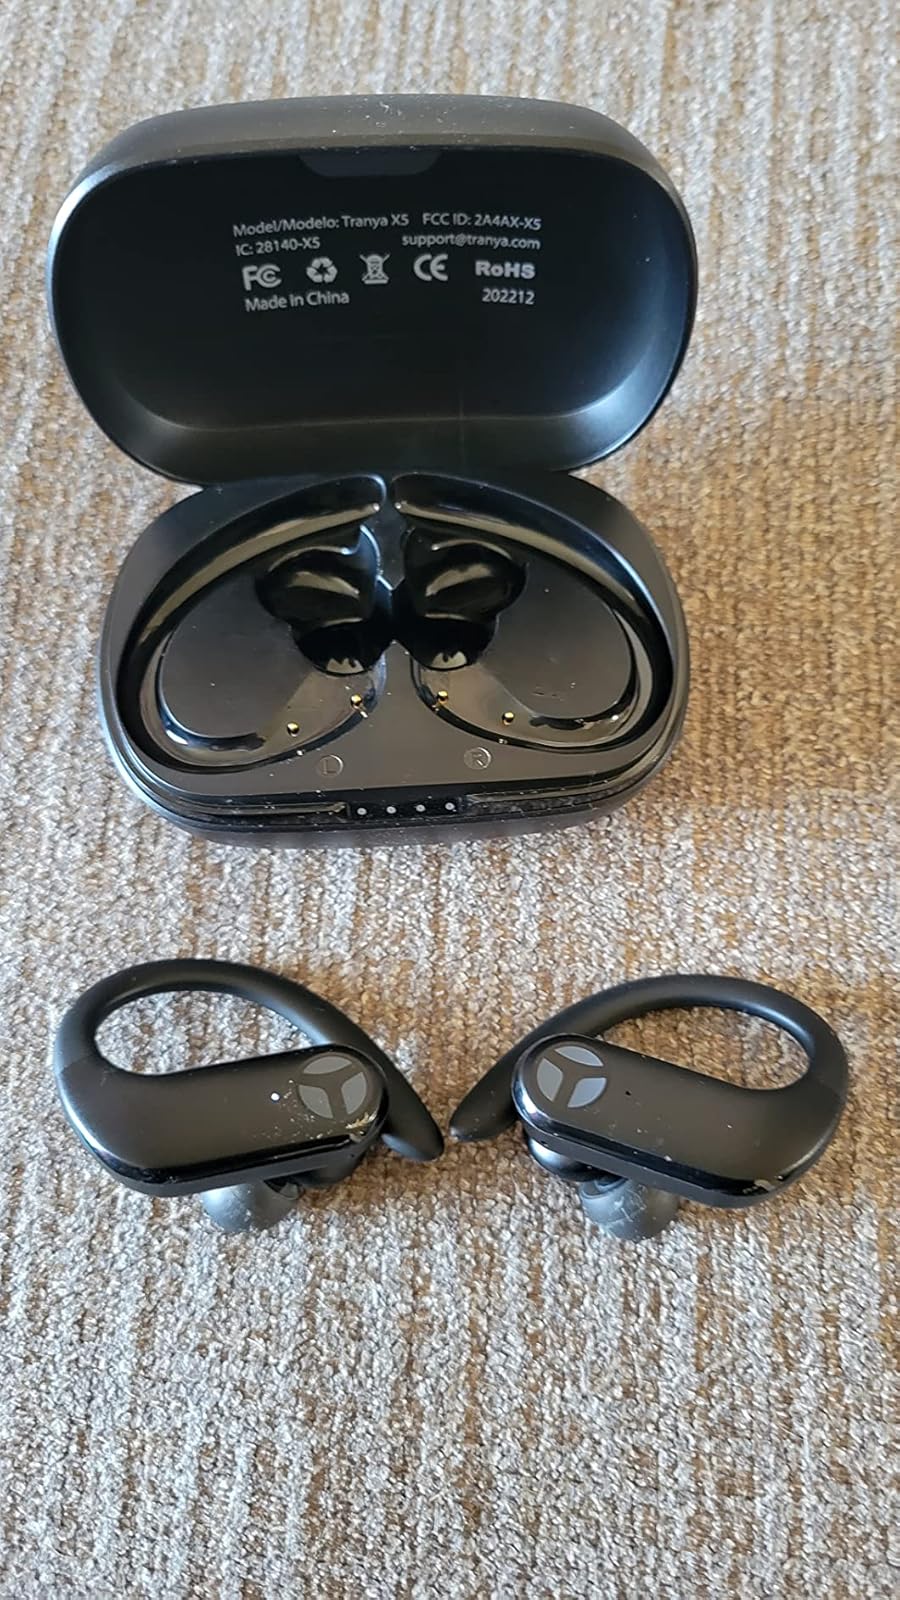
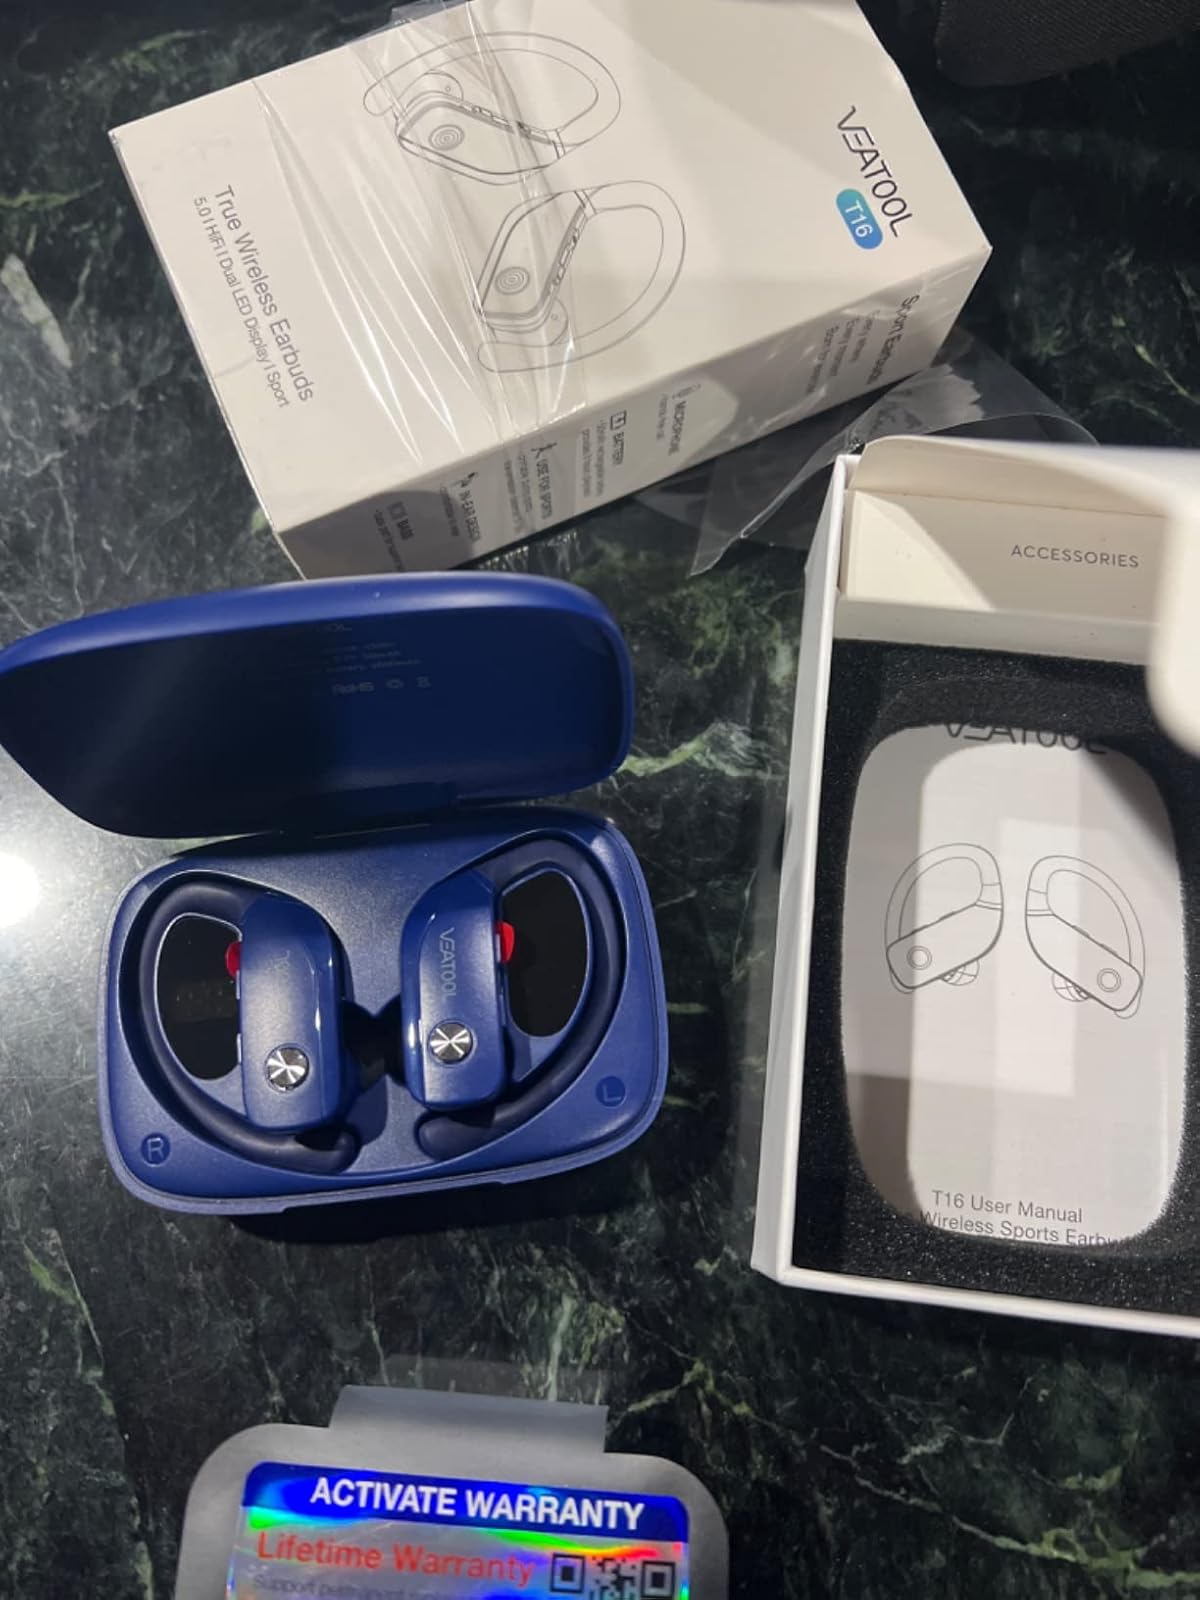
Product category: earbuds
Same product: no